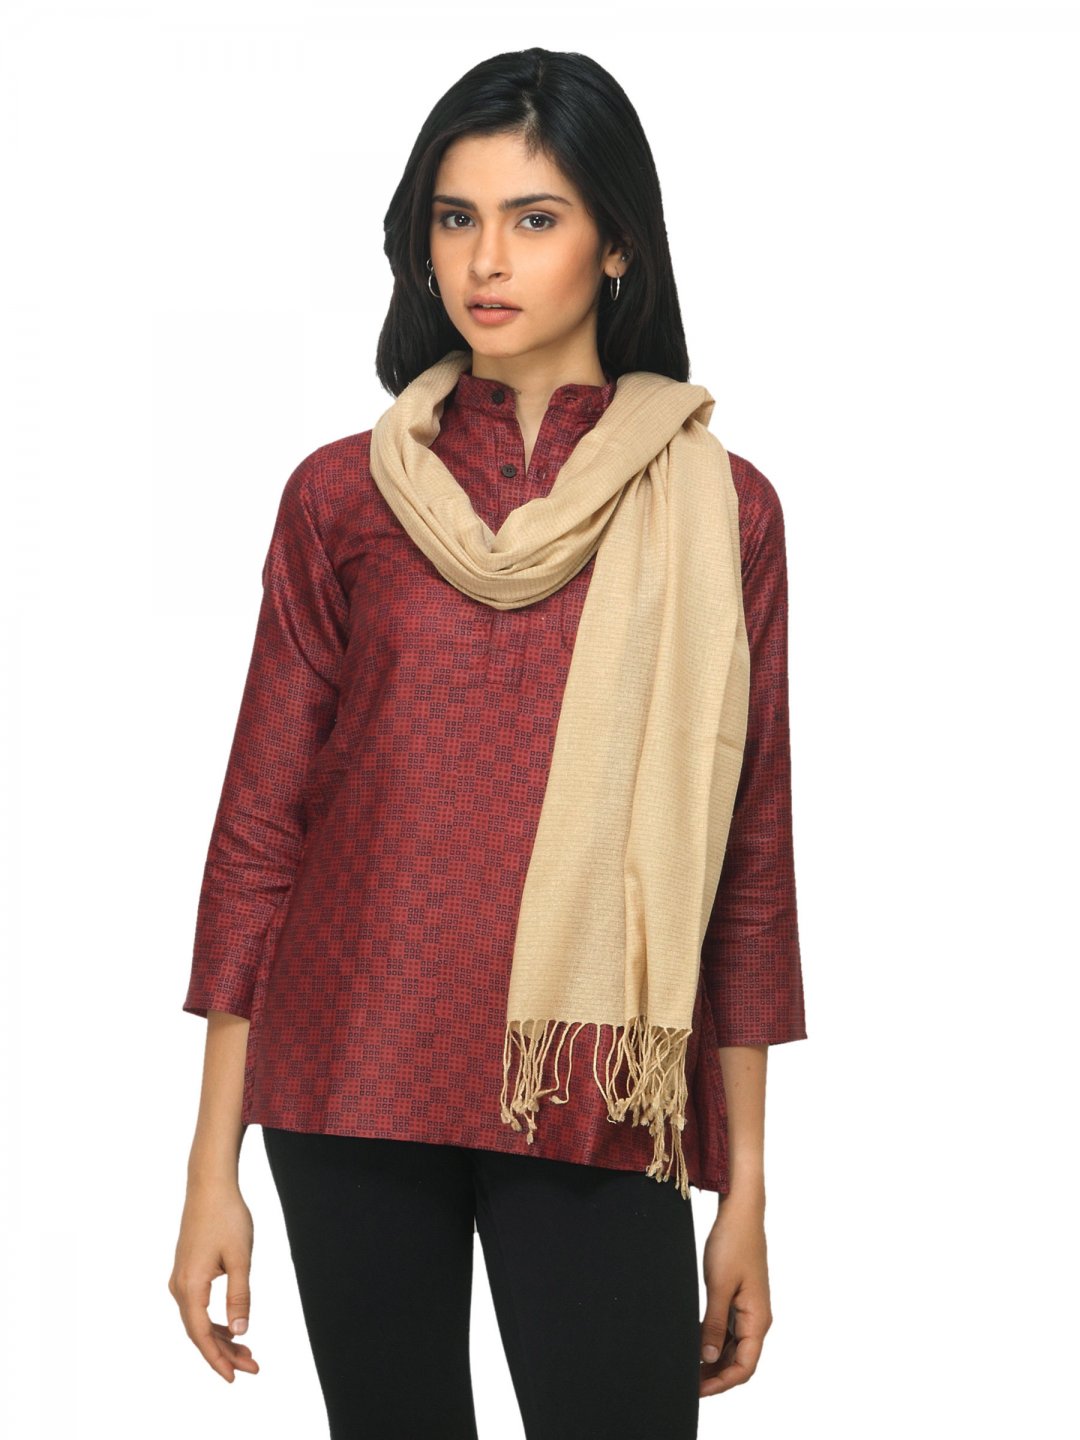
Fabindia Women Beige Noil Silk & Wool Stole
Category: Accessories / Stoles / Stoles
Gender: Women
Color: Beige
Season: Summer 2012
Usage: Ethnic